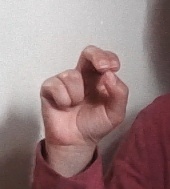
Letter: gaaf